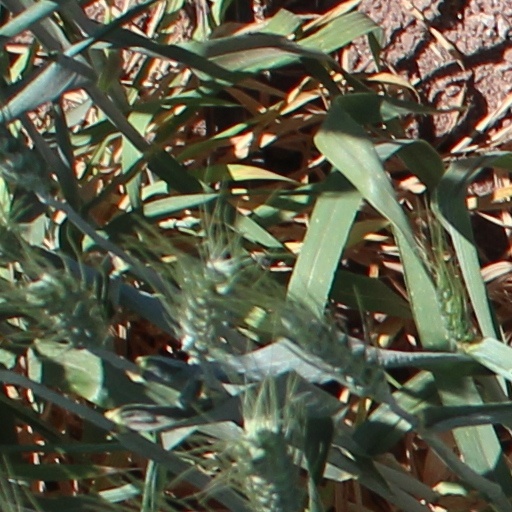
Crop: wheat